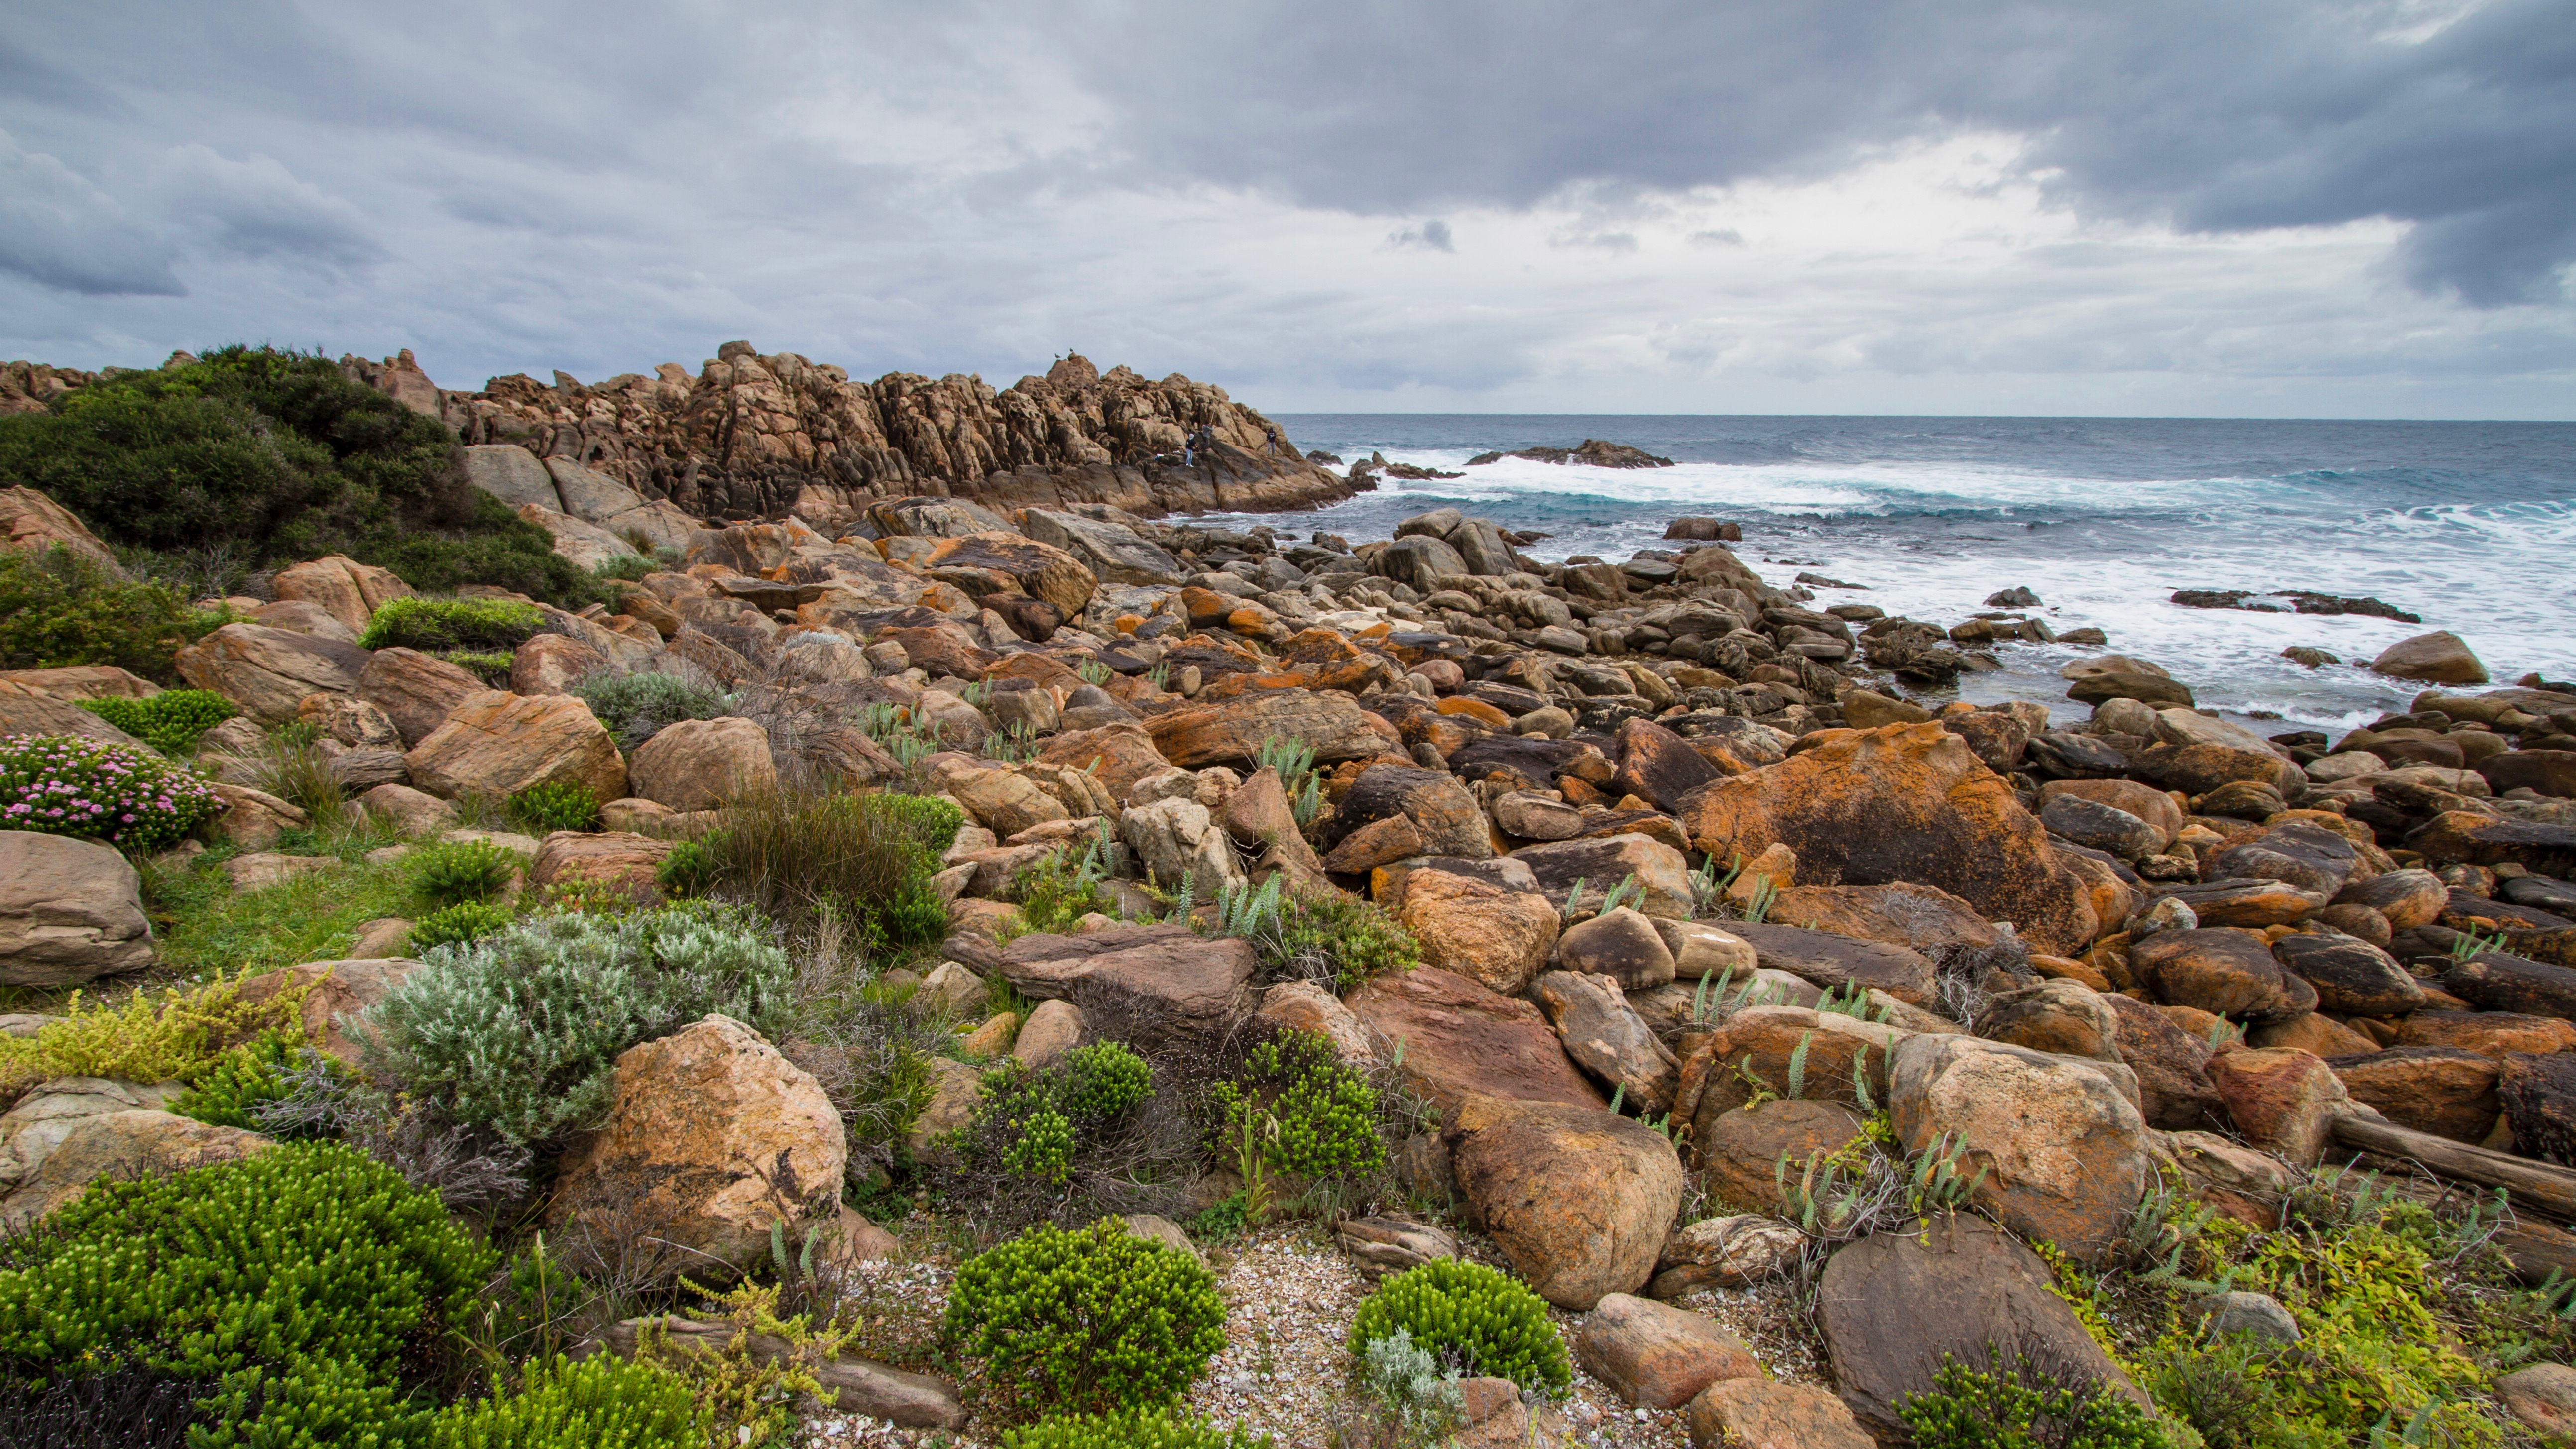
landscape, stormy, beach, ocean, rocks, shrubs, clouds, green, blue, red, brown, coast, shore, rock, vegetation, sea, promontory, sky, coastal and oceanic landforms, cape, headland, bay, shrubland, cove, geology, plant community, grass, water